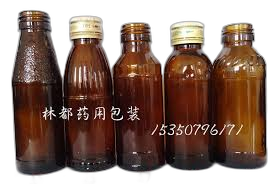
Waste category: glass